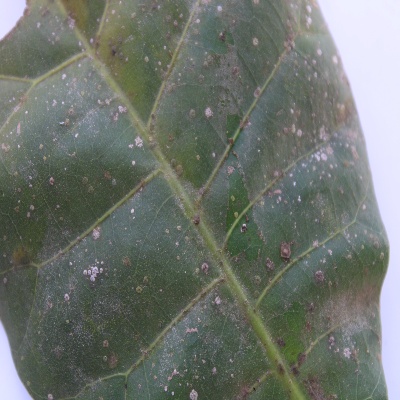
Crop: Cashew
Condition: red rust